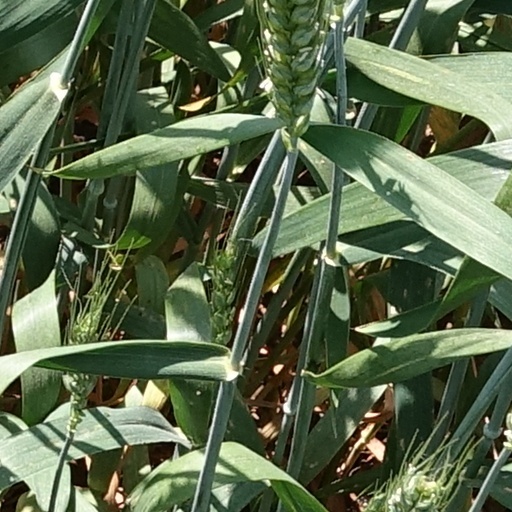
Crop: wheat